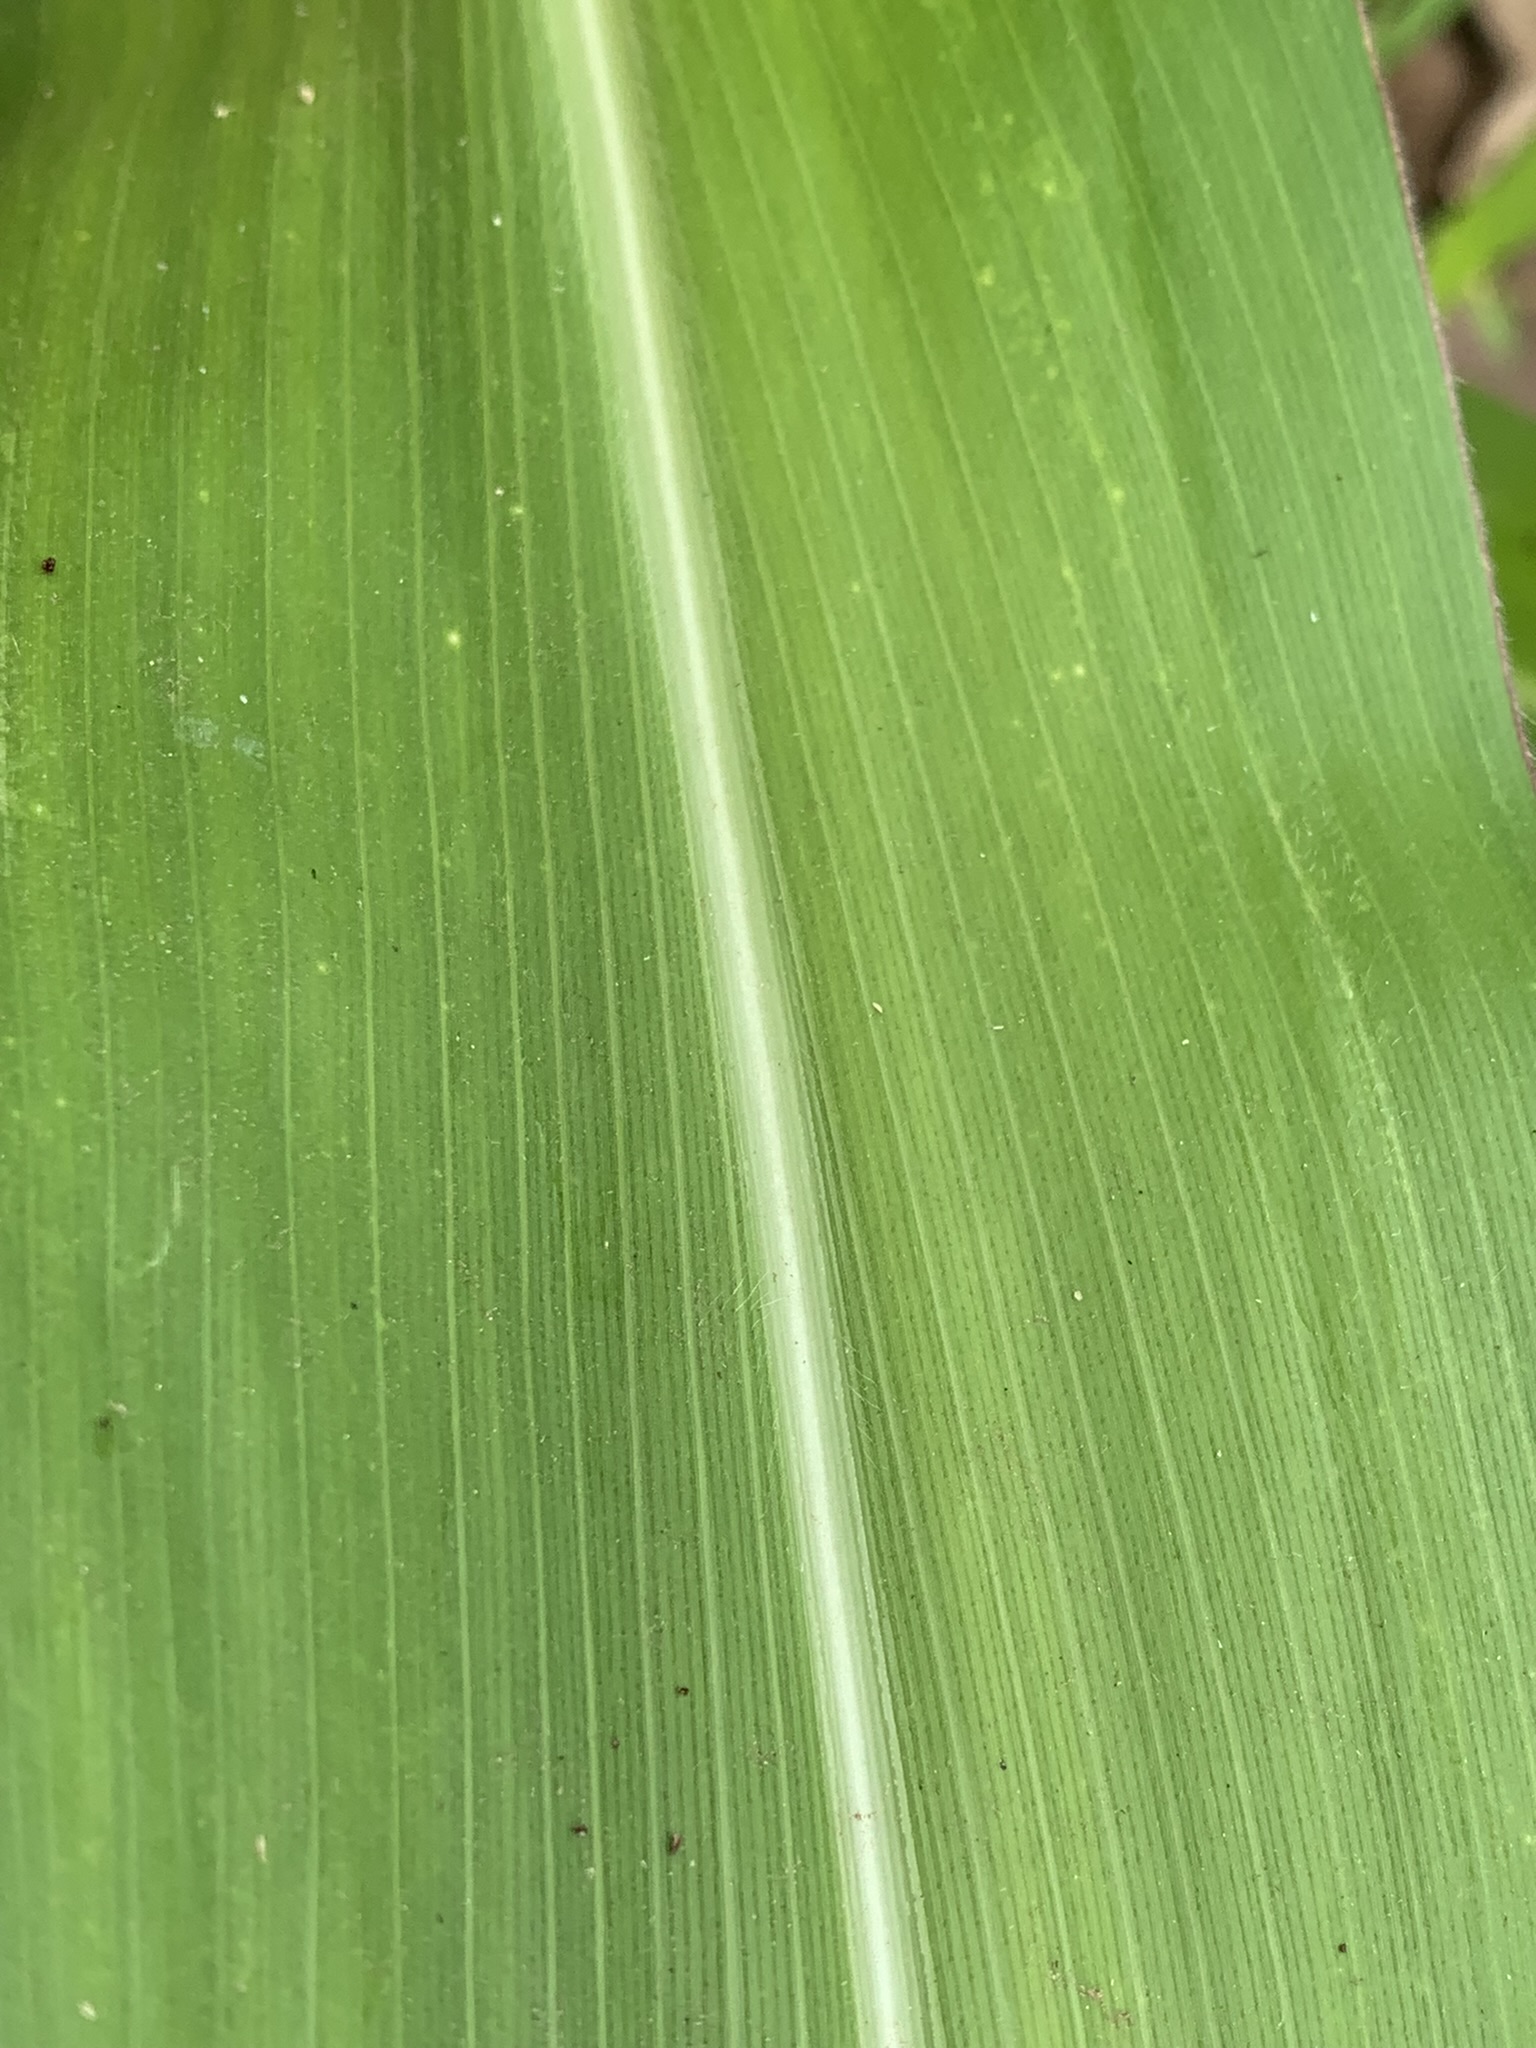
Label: Healthy